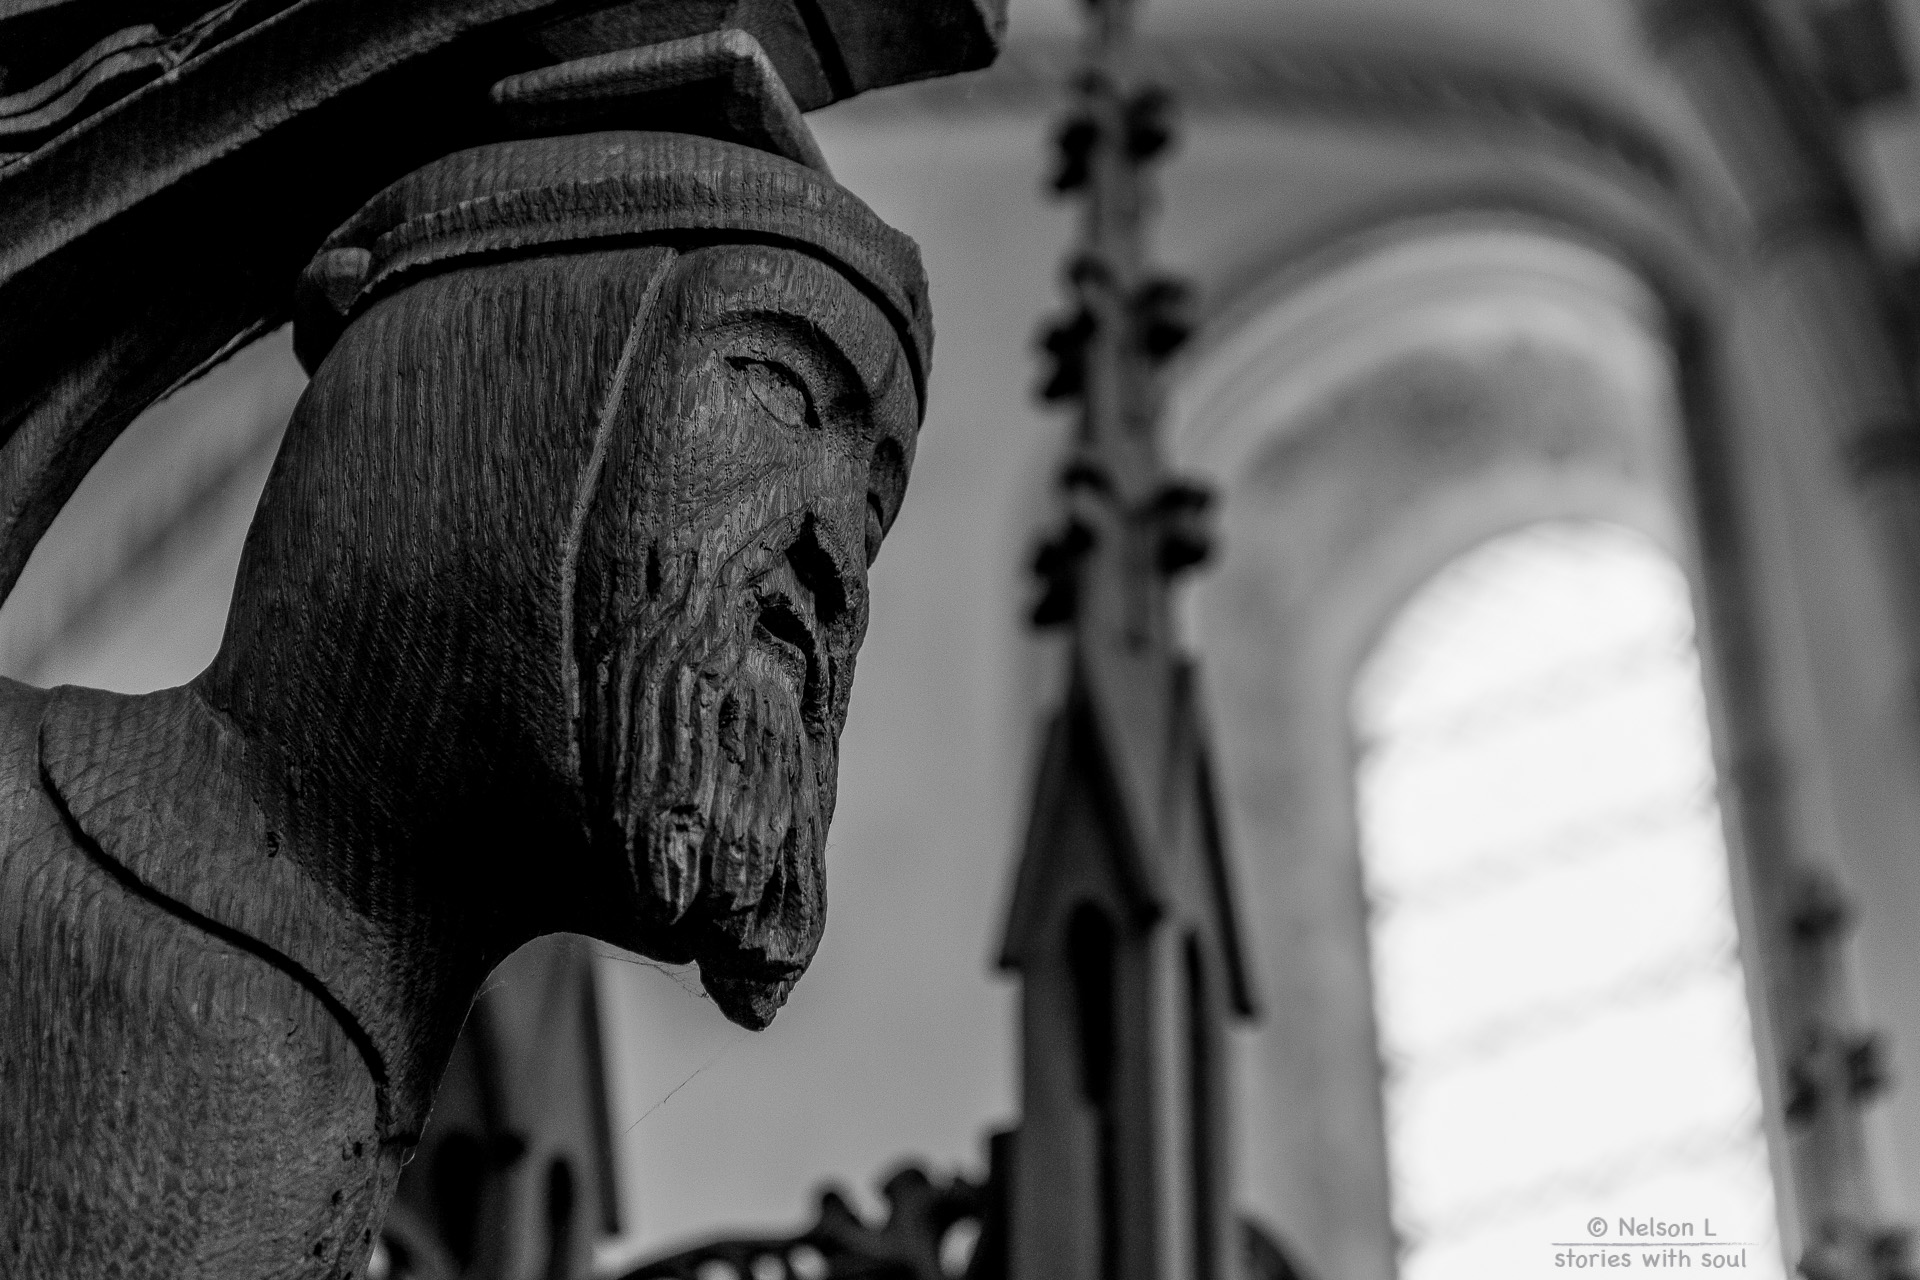
sea, creative, black and white, wood, white, street, camera, photography, house, seagull, monument, explore, leg, statue, lens, canon, church, black, monochrome, flickr, sculpture, 2014, art, best, temple, moments, legs, photograph, saint, denmark, dinamarca, portugal, fotografie, scene, 600d, dom, nelson, snap, interesting, most, moment, decisive, souls, lourenco, slot, ferias, seafront, seagul, ribe, domkirke, monochrome photography